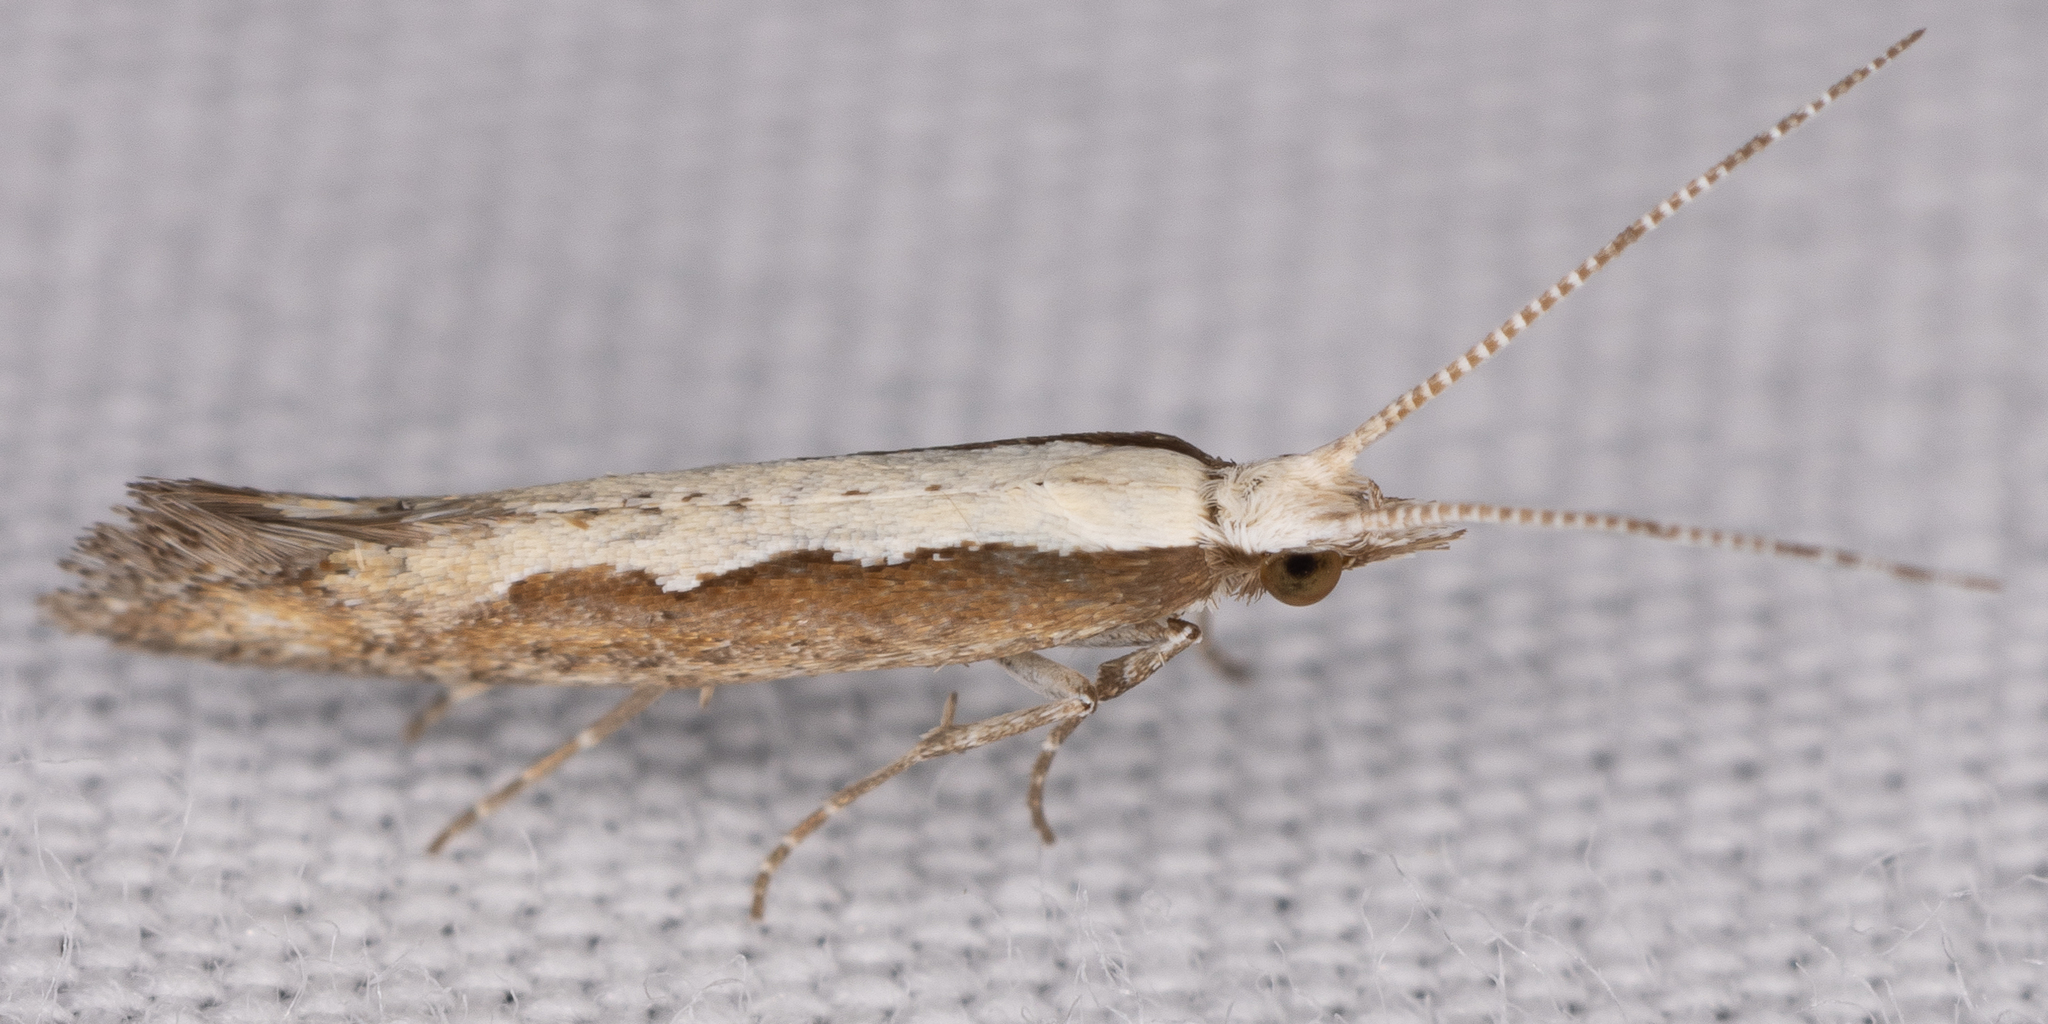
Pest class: diamondback_moth